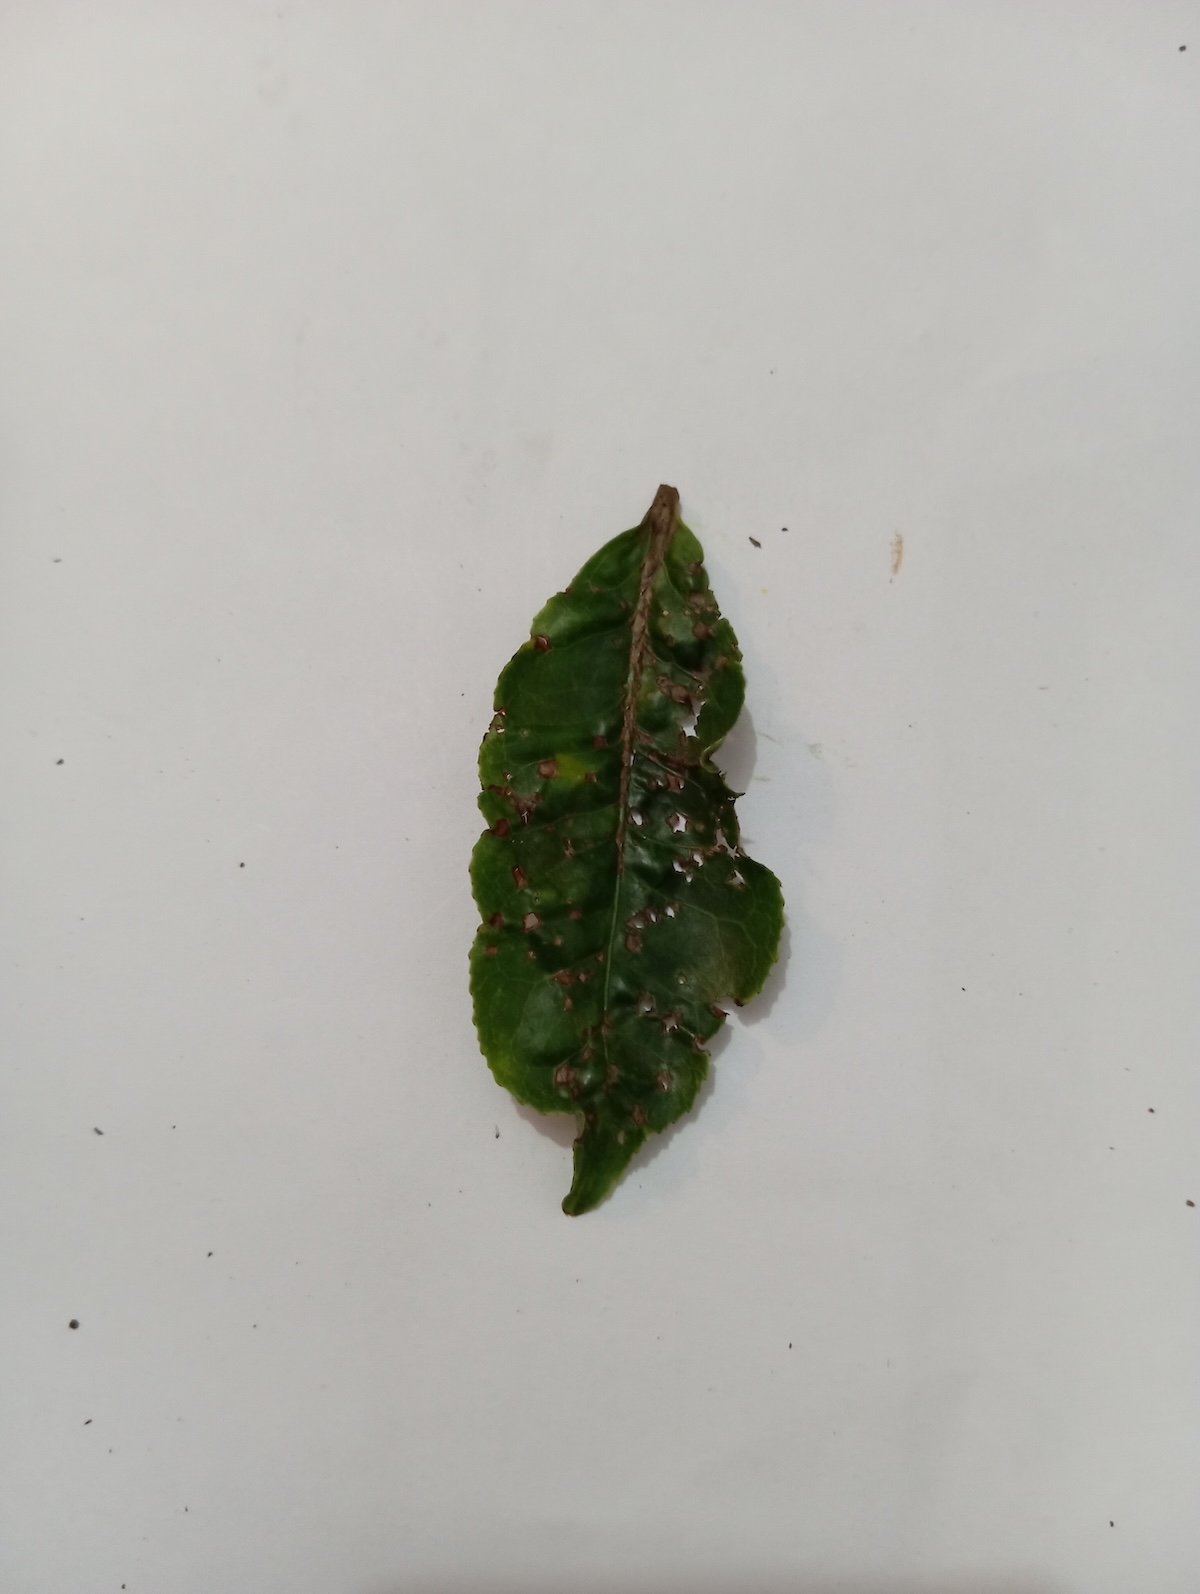
Label: Green mirid bug